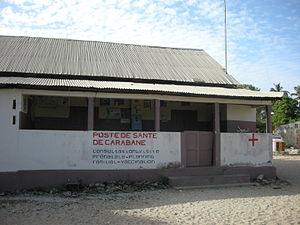
Carabane, également appelé Karabane, est à la fois une île et un village situés à l'extrême sud-ouest du Sénégal, dans l'embouchure du fleuve Casamance. Site paradisiaque, doté d'un climat agréable et d'une luxuriante végétation, c'est aussi du point de vue historique le premier comptoir colonial français en Casamance. Dans un environnement maritime et fluvial propice à l'exploitation halieutique, l'île vit pourtant au rythme du calendrier rizicole, car les Diolas, majoritaires à Karabane, sont avant tout des terriens : on a pu parler de véritable « civilisation du riz » en Basse-Casamance. En complément — tant alimentaire qu'économique —, ils pratiquent aussi la pêche artisanale et la collecte de crustacés, mais les pêcheurs professionnels viennent surtout d'autres régions.